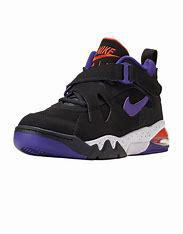
Brand: Nike
Model: Air Force Max